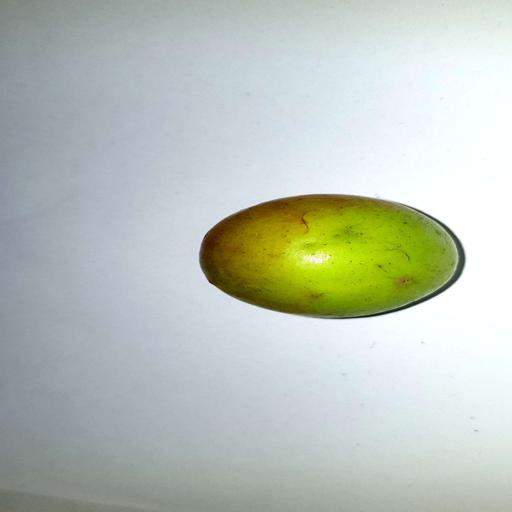
Label: healthy